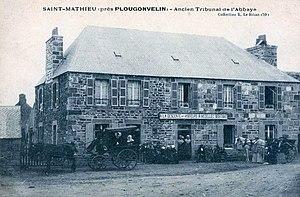
L'ancien tribunal de l'abbaye de Saint-Mathieu
L'abbaye Saint-Mathieu de Fine-Terre était une abbaye de Basse Bretagne, dont les ruines se dressent sur le territoire de l'actuelle commune de Plougonvelin sur la pointe Saint-Mathieu, dans le département du Finistère, qui pourrait lui devoir son nom.